StarCraft (video game)

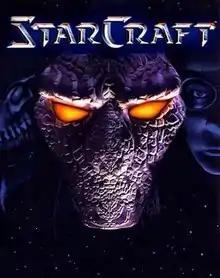
Box art depicting a Protoss warrior, a Zerg creature, and a Terran soldier

StarCraft is a real-time strategy video game developed and published by Blizzard Entertainment for Microsoft Windows. The first installment of the video game series of the same name, it was released in 1998. A Classic Mac OS version was released in 1999, and a Nintendo 64 port co-developed with Mass Media and published by Nintendo was released in 2000.